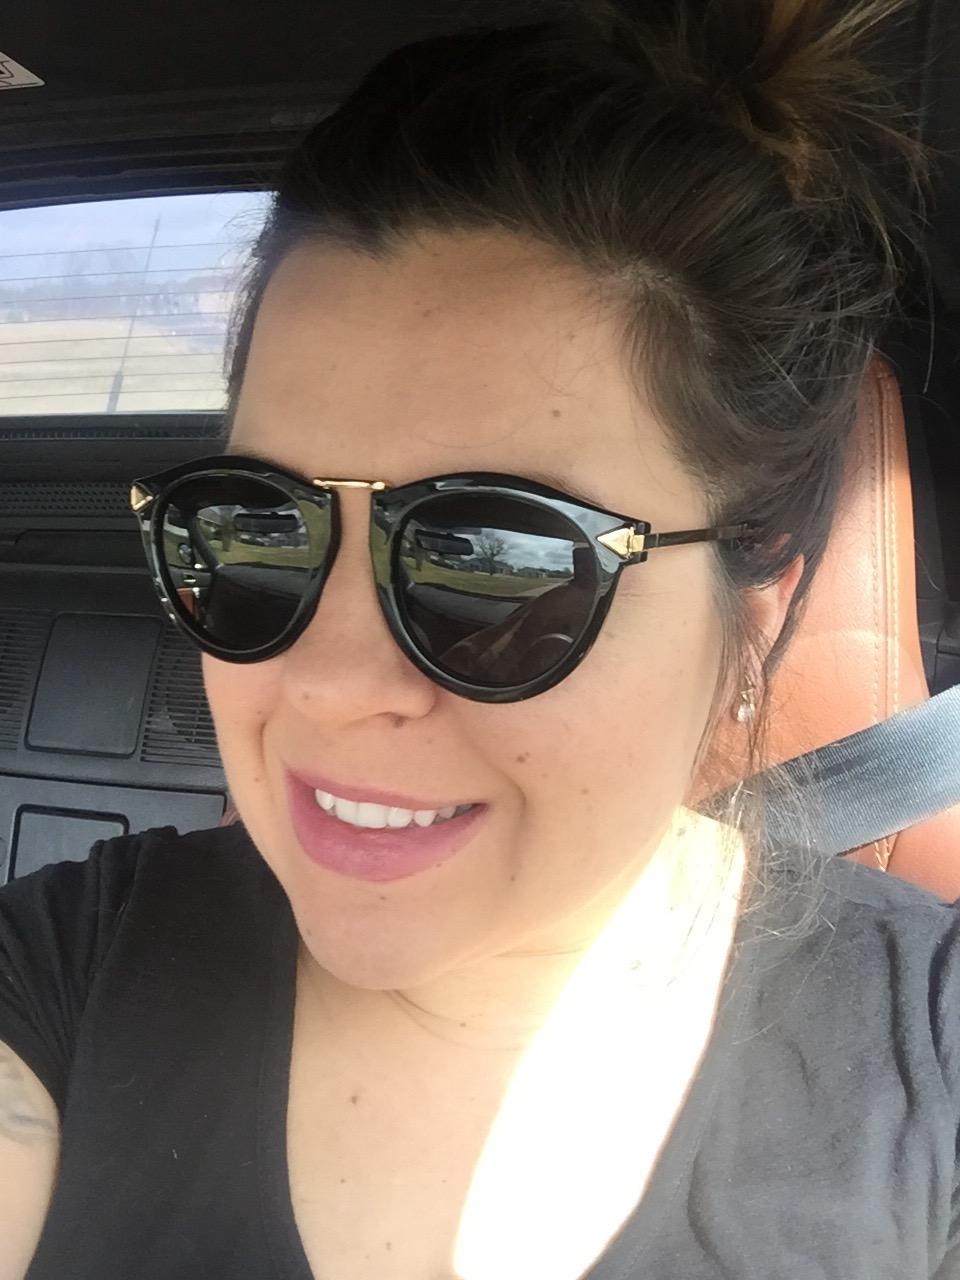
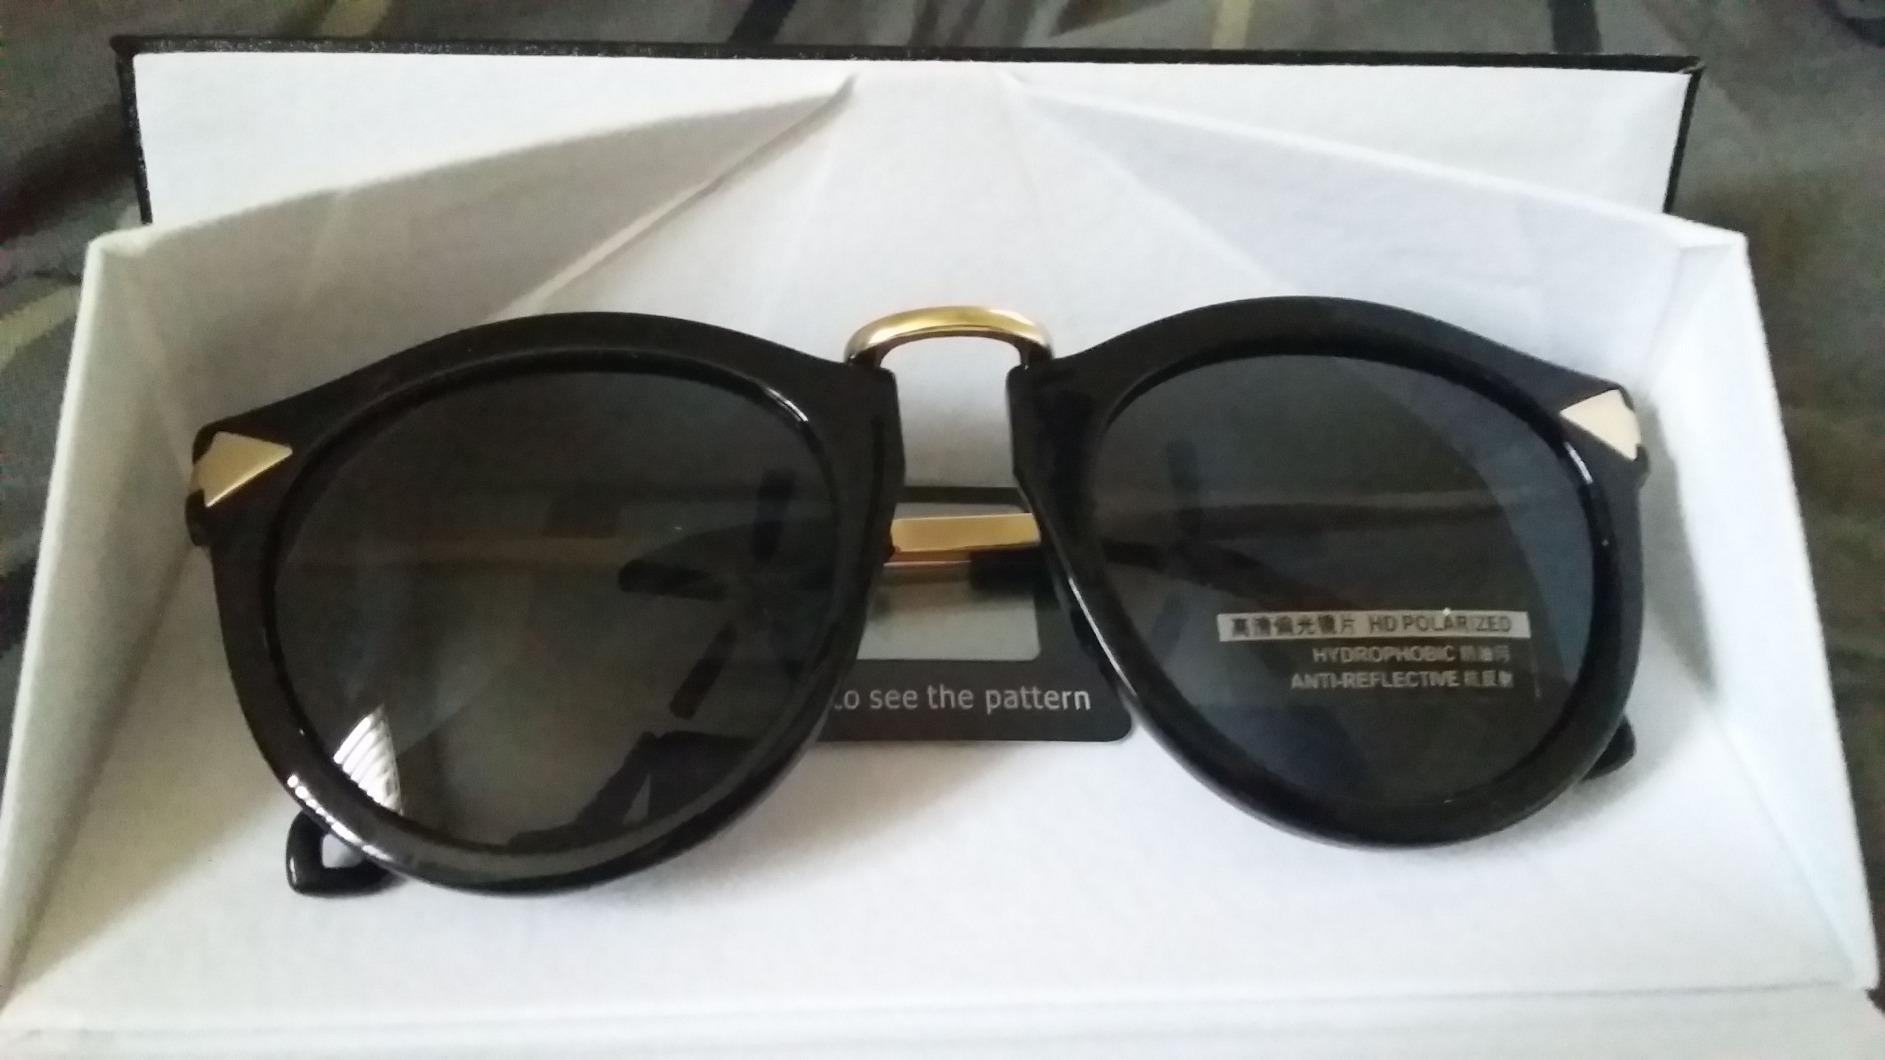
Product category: accessories_sunglasses
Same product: yes